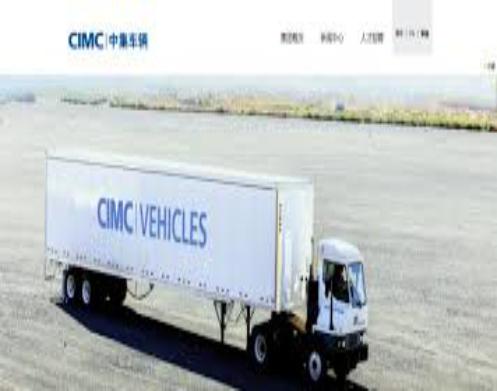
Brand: Cimc-2
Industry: Transportation